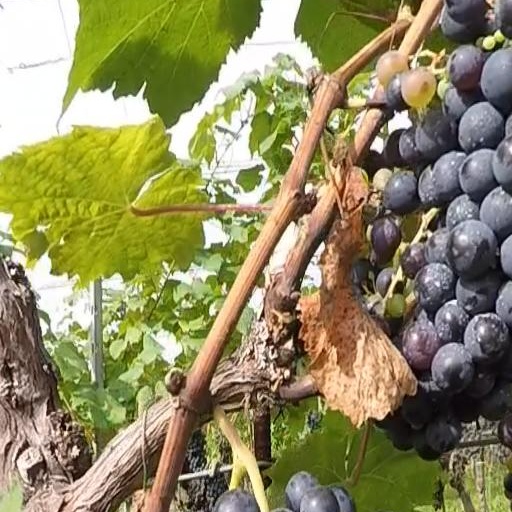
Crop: grape